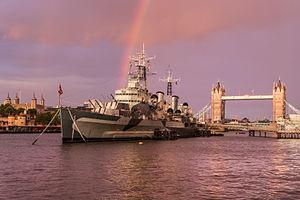
Le HMS Belfast dans le port de Londres.
Le borough londonien de Southwark est un borough du Grand Londres. Situé dans l'Inner London et créé en 1965 par fusion des districts métropolitains de Southwark, Camberwell et Bermondsey, il compte 317 256 habitants selon les estimations de 2018.
Le HMS Belfast est un croiseur léger de classe Town de la Royal Navy. C'est l'un des seuls navires de la Seconde Guerre mondiale conservé par les Britanniques, il est aujourd'hui dans le port de Londres. Amarré sur la Tamise près de la station de métro London Bridge, le HMS Belfast se trouve tout près d’une autre attraction portant sur l'histoire militaire, le musée Britain At War Experience.